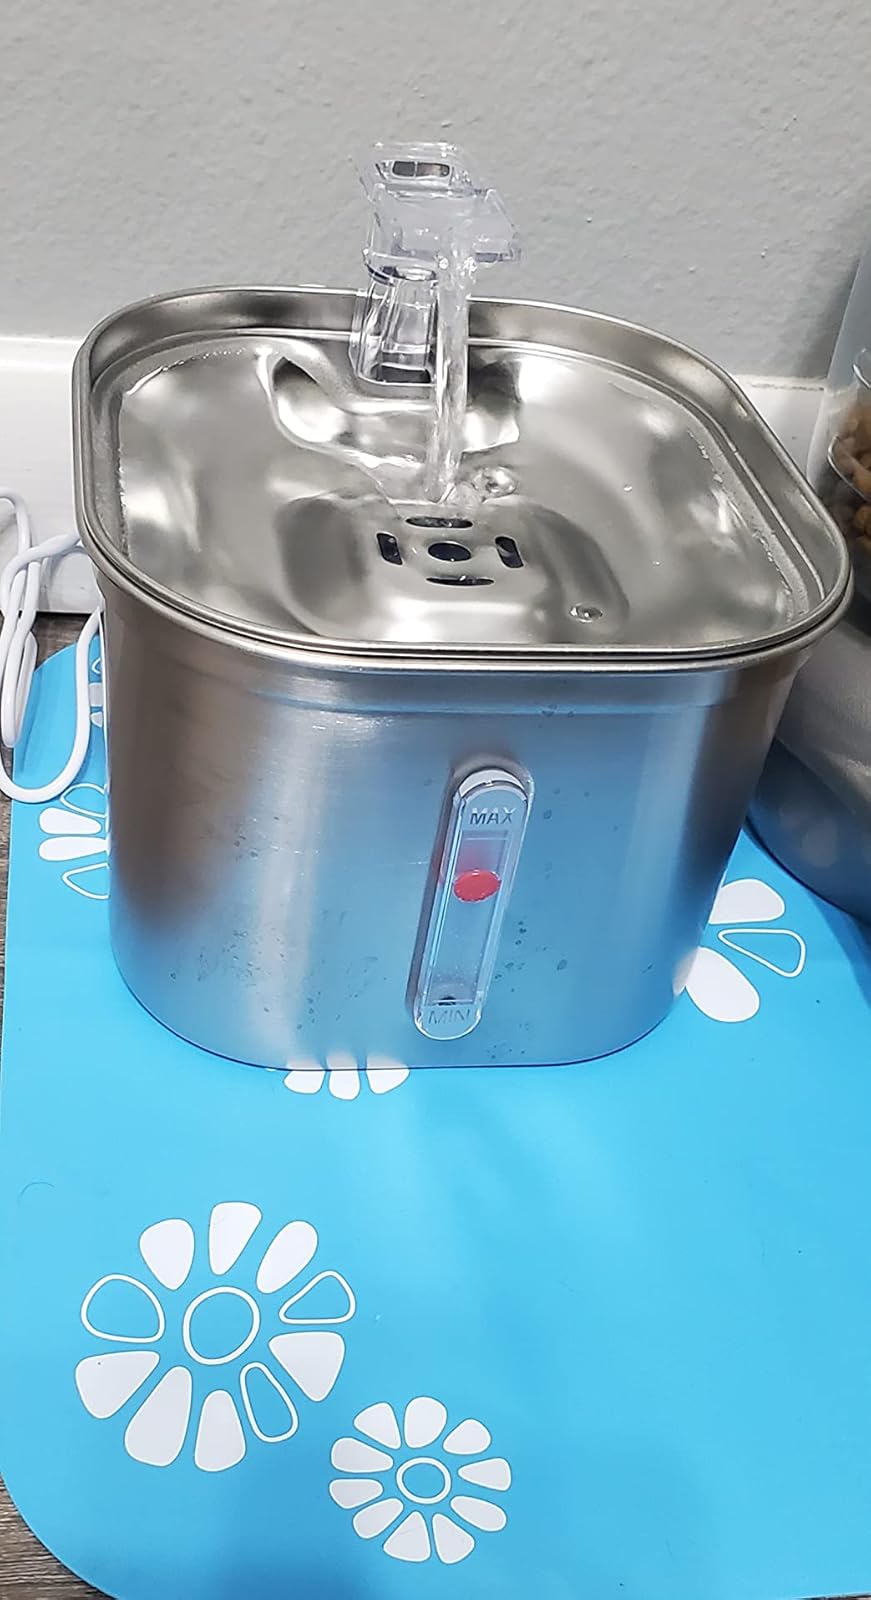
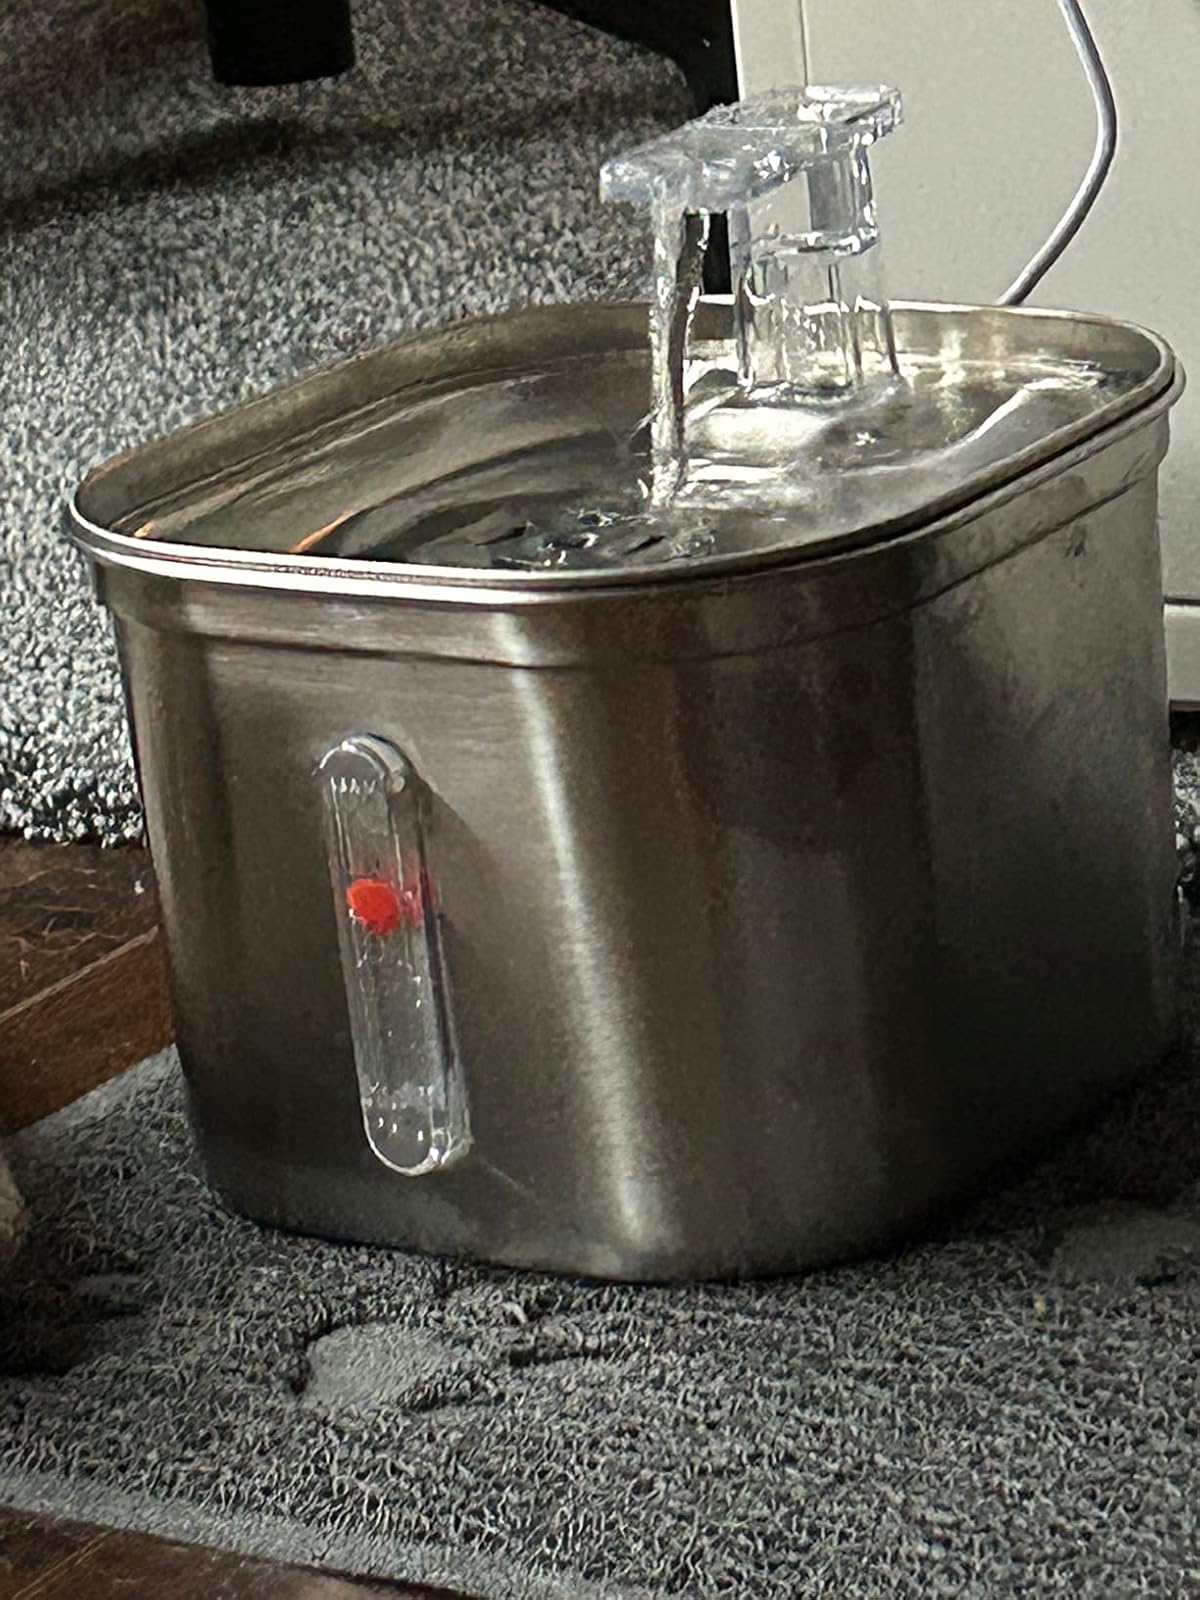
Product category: items_bowl
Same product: yes